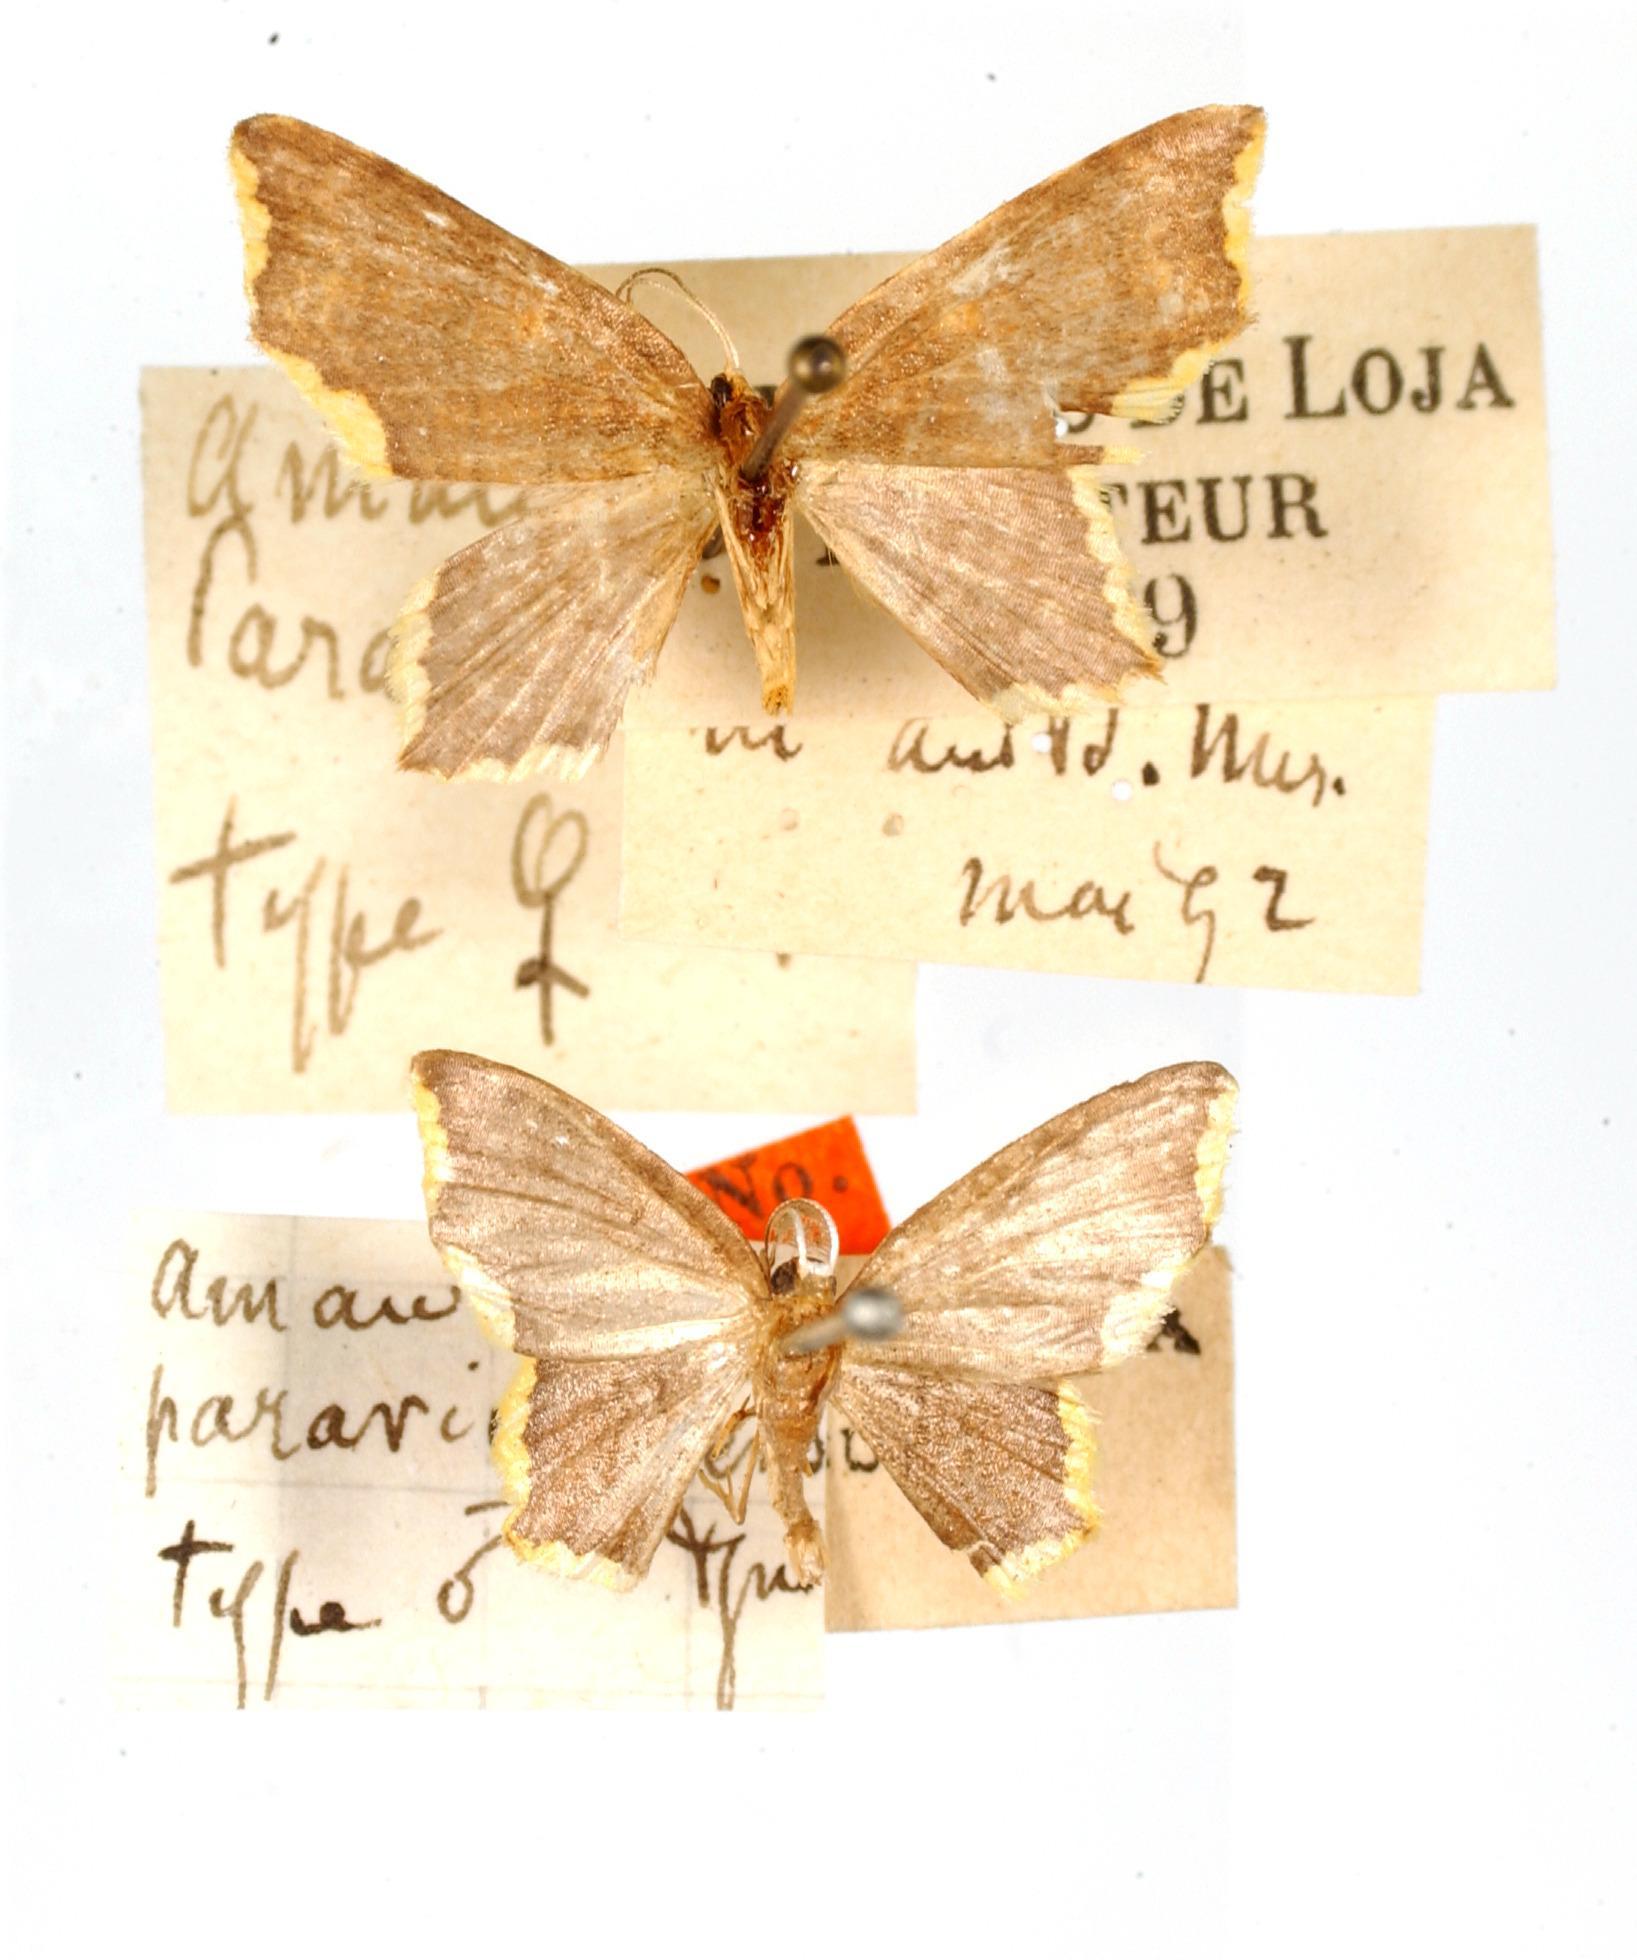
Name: Amaurinia paraviolascens
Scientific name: Amaurinia paraviolascens Dognin, 1900
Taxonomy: Animalia, Arthropoda, Insecta, Lepidoptera, Geometridae, Larentiinae
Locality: Environs de Loja, Ecuador